Agate Lake

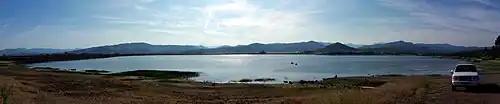

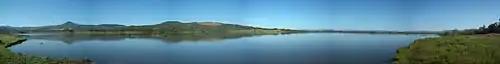

Only non motorized and electric motor boats are allowed on the Lake. Swimming, angling, rock hunting and picnicking are also popular activities.